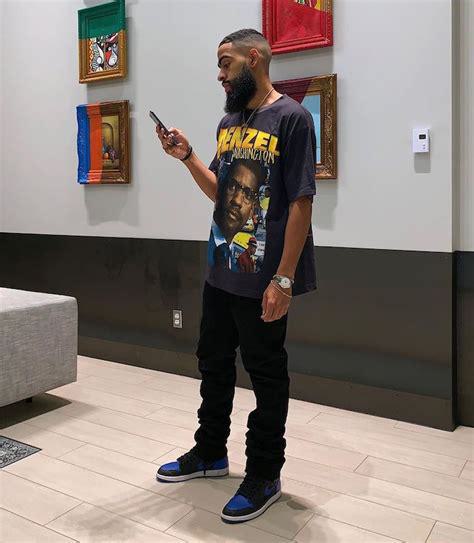
Brand: Jordan
Model: 1 Retro